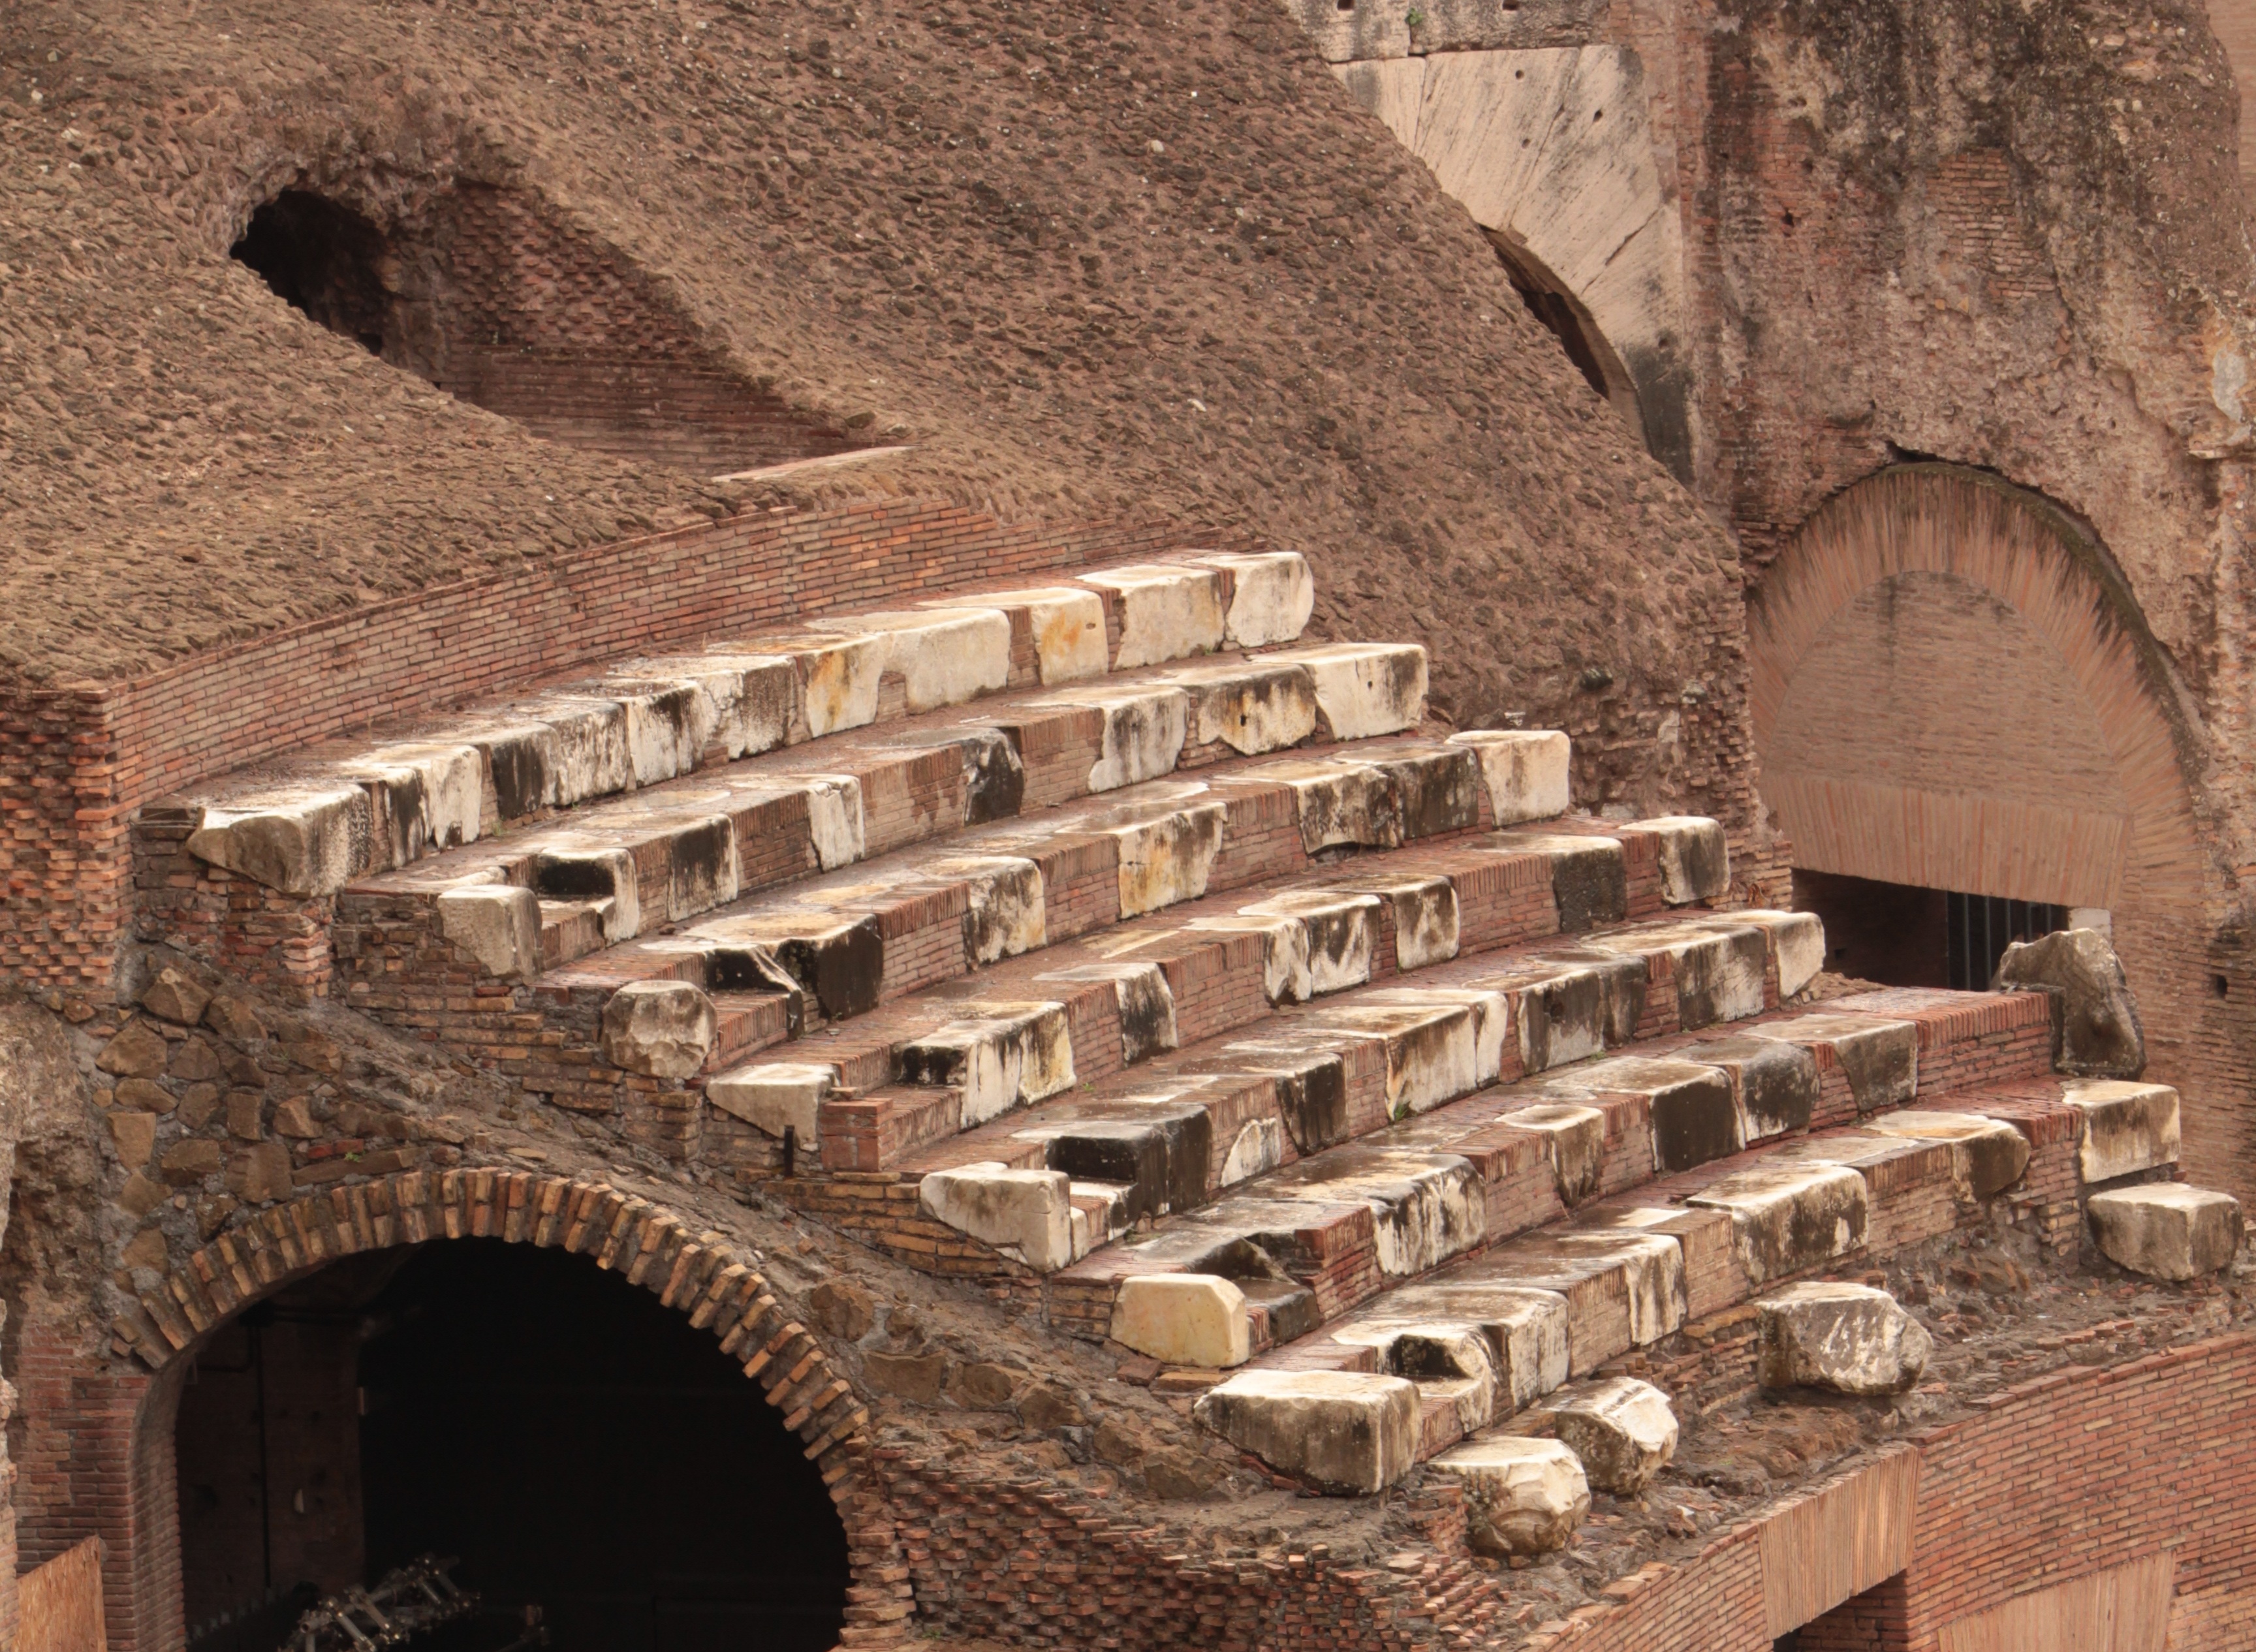
architecture, wood, wall, arch, fortification, brick, colosseum, temple, ruins, monastery, history, middle ages, ancient history, arena residues, gladiator space